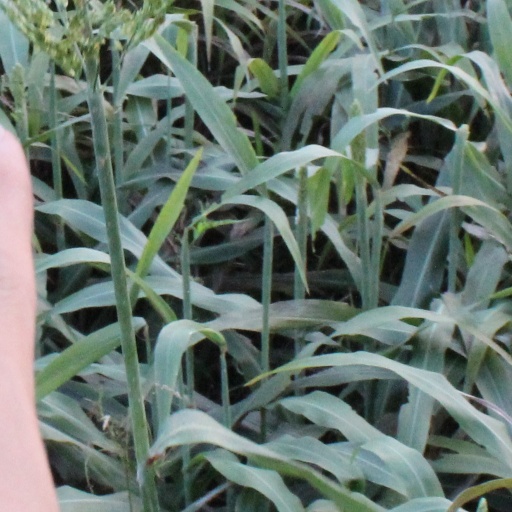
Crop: sorghum